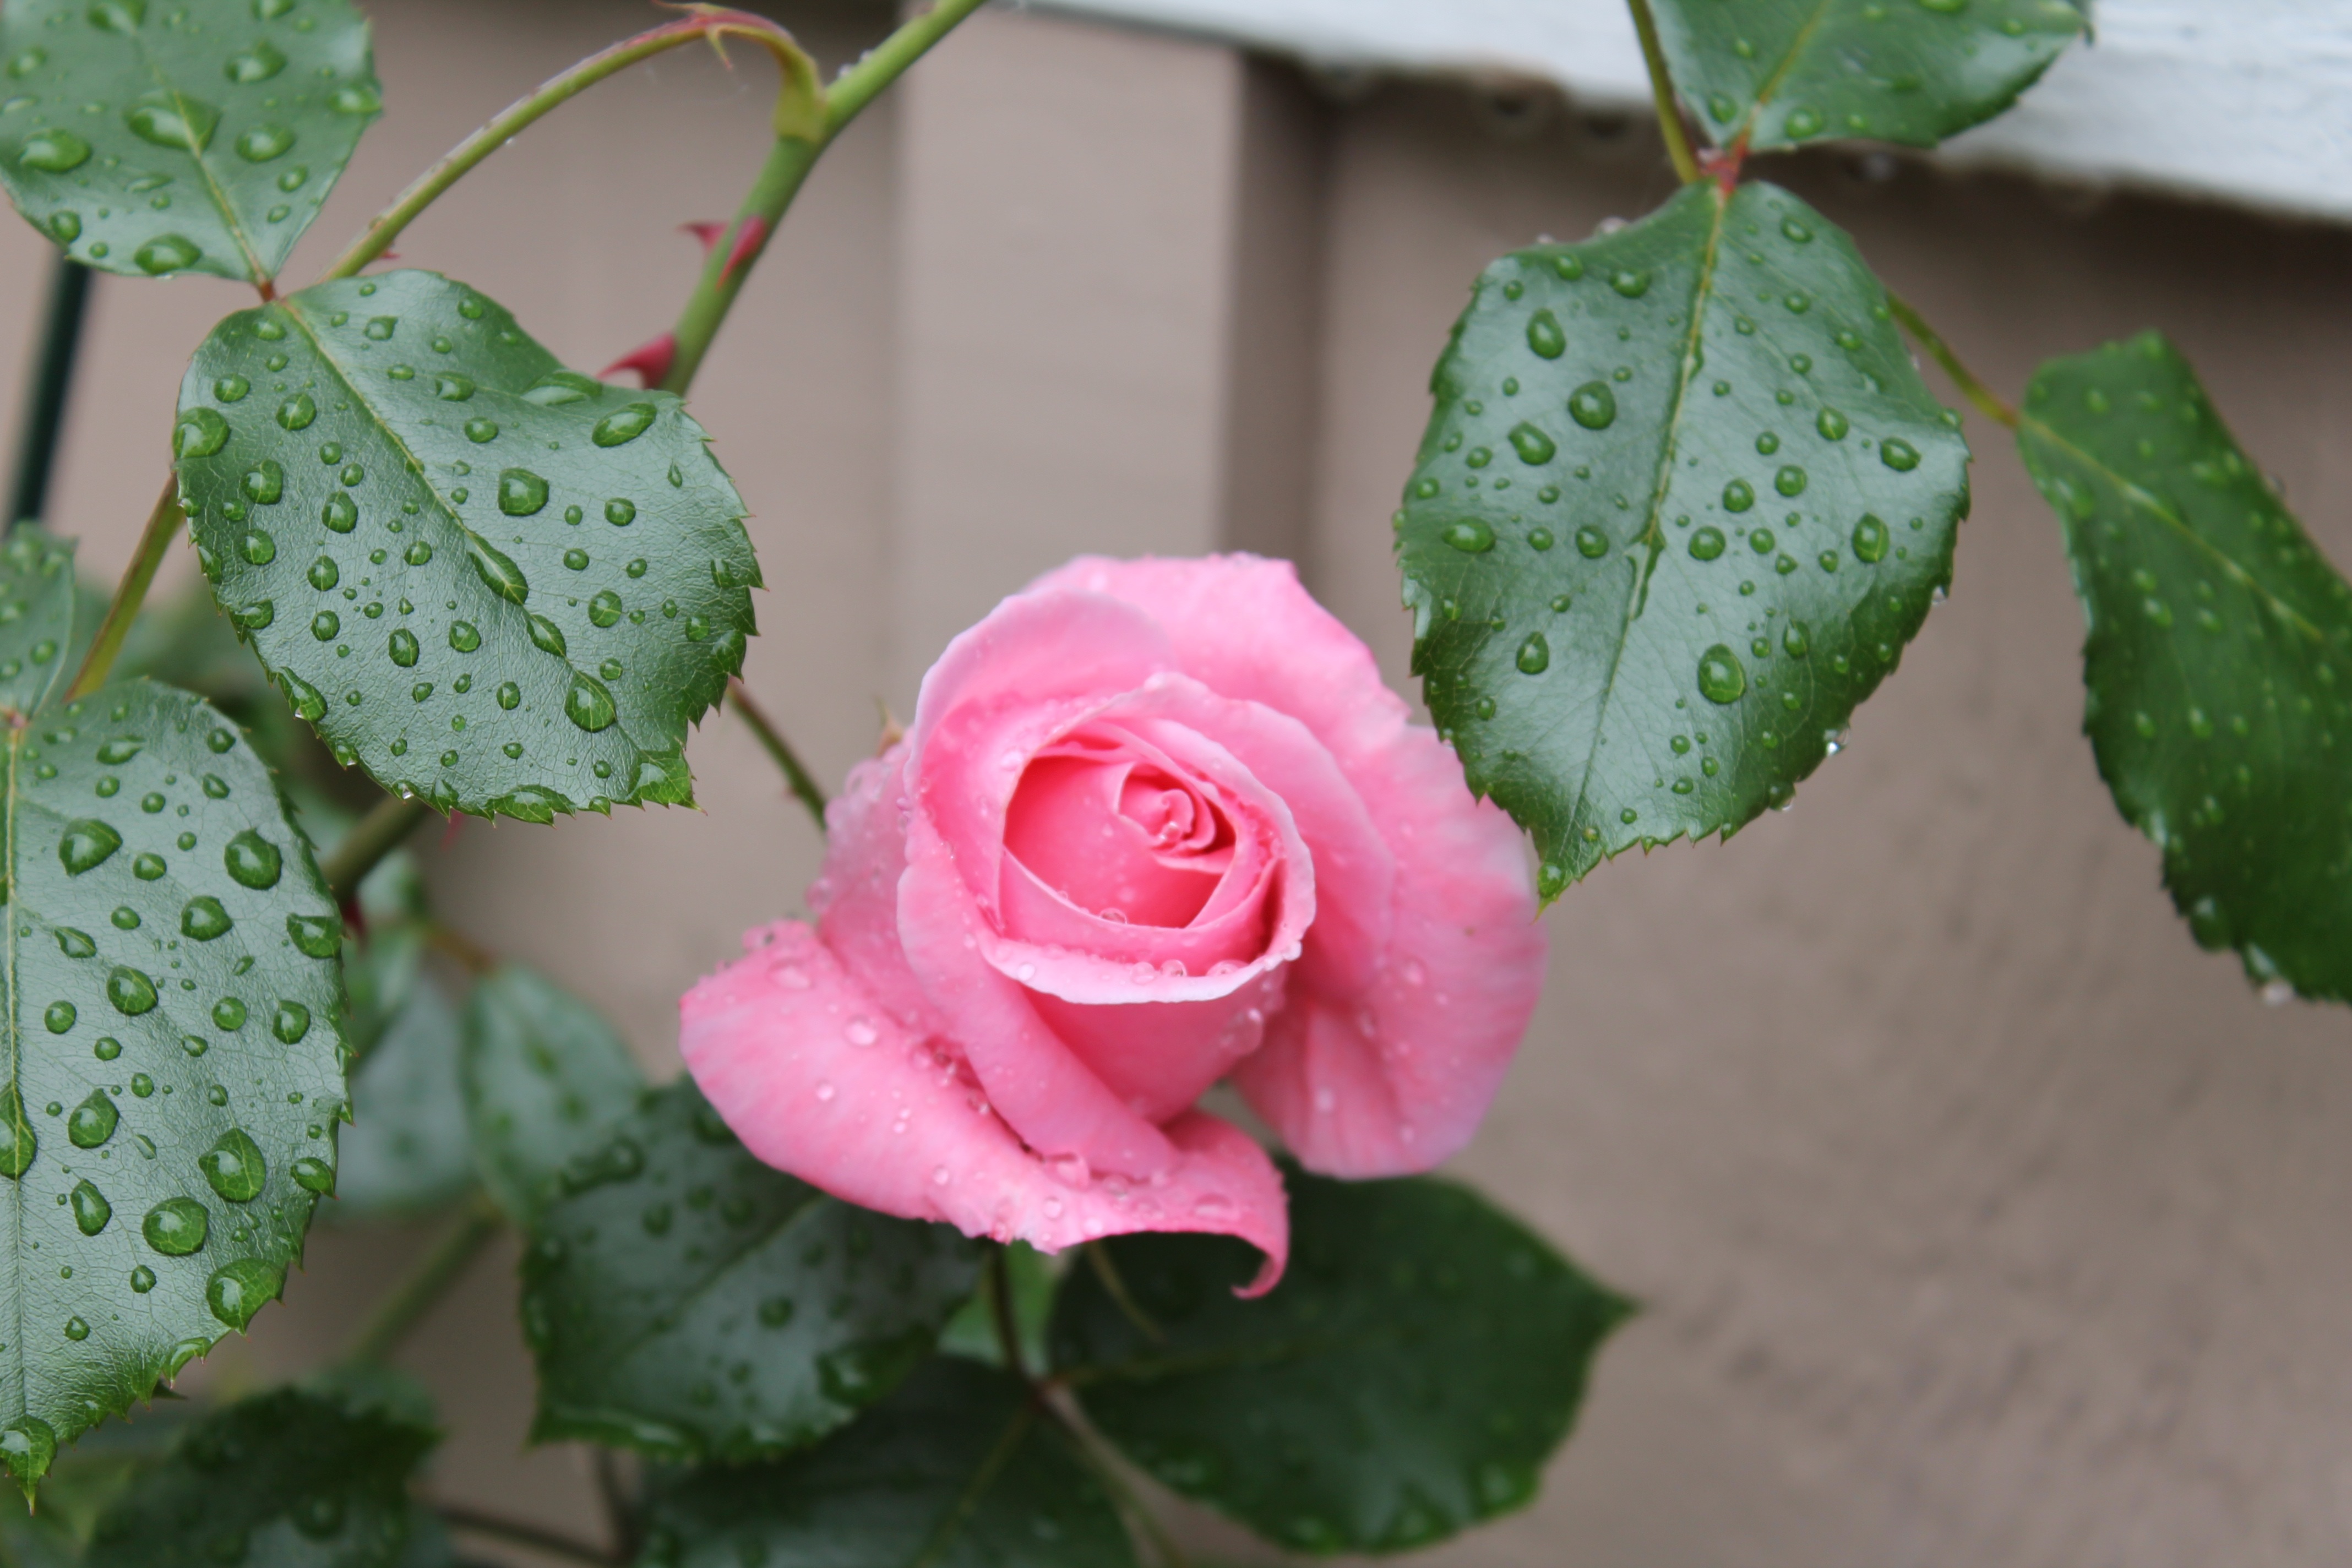
nature, plant, leaf, flower, petal, rose, pink, pink rose, floristry, flowering plant, garden roses, rose family, land plant